Navajo Nation

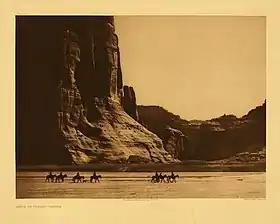
"Navajo. Seven riders on horseback and dog trek against background of canyon cliffs". Edward S. Curtis (1904)

The land area of the Navajo Nation is over , making it the largest Indian reservation in the United States; it is approximately 8,000 km larger than the state of West Virginia.